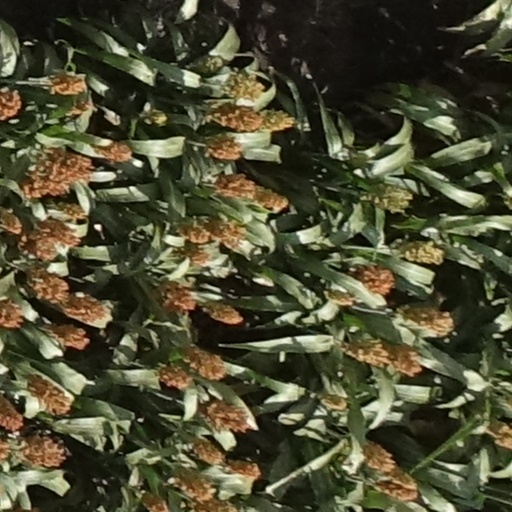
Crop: sorghum